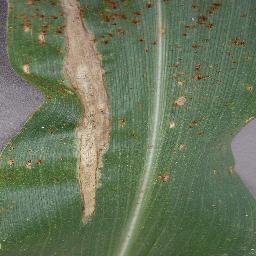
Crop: corn
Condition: (maize)_northern_blight